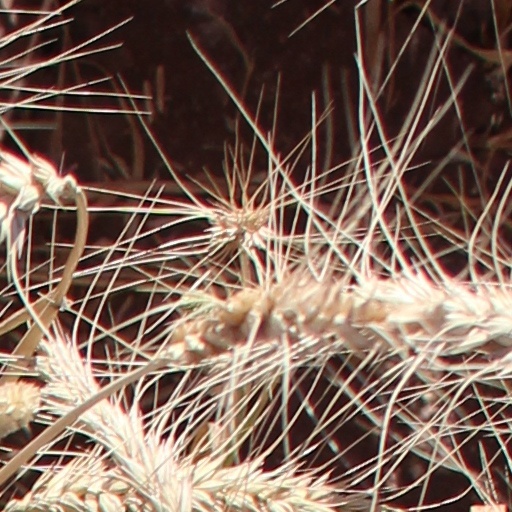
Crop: wheat